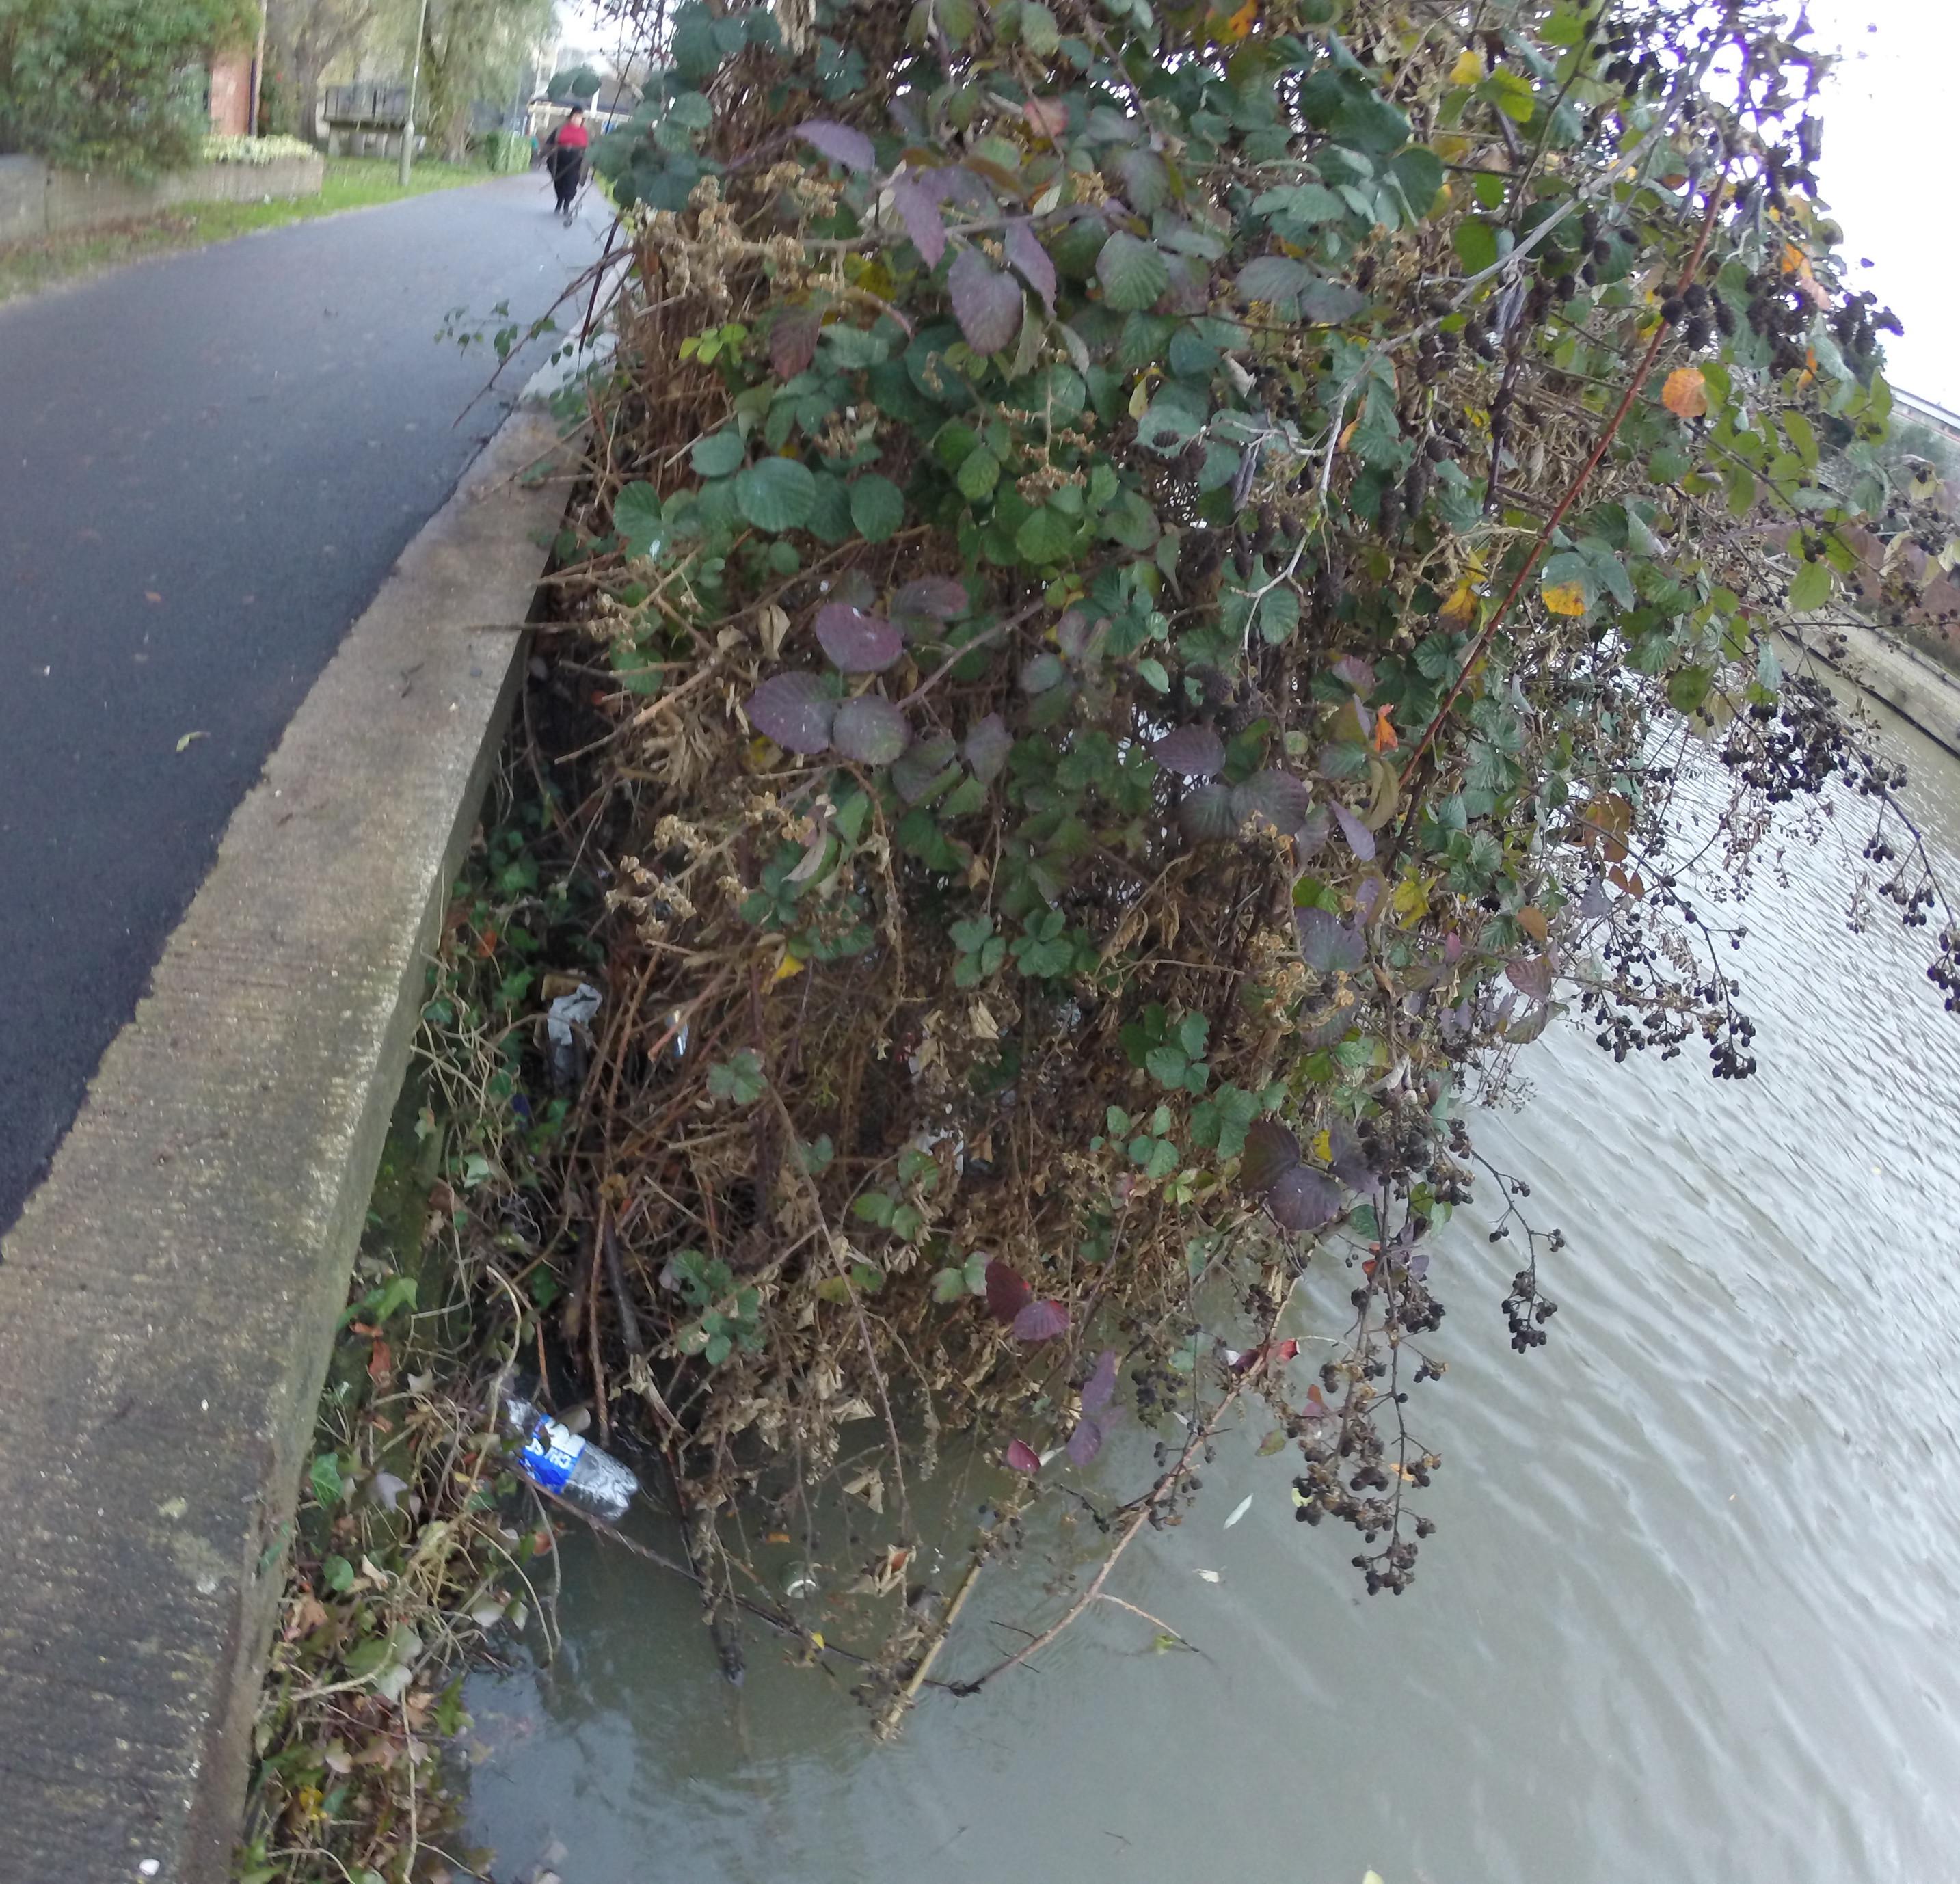
Object: Clear plastic bottle (Bottle)

Object: Other plastic (Other plastic)